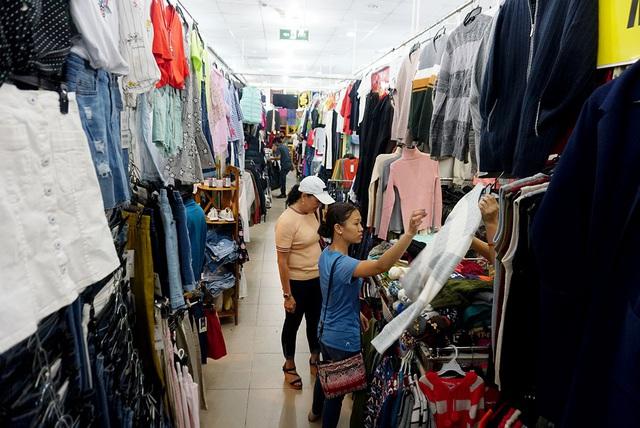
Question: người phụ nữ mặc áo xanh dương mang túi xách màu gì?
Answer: người phụ nữ mặc áo xanh dương mang túi xách màu hồng